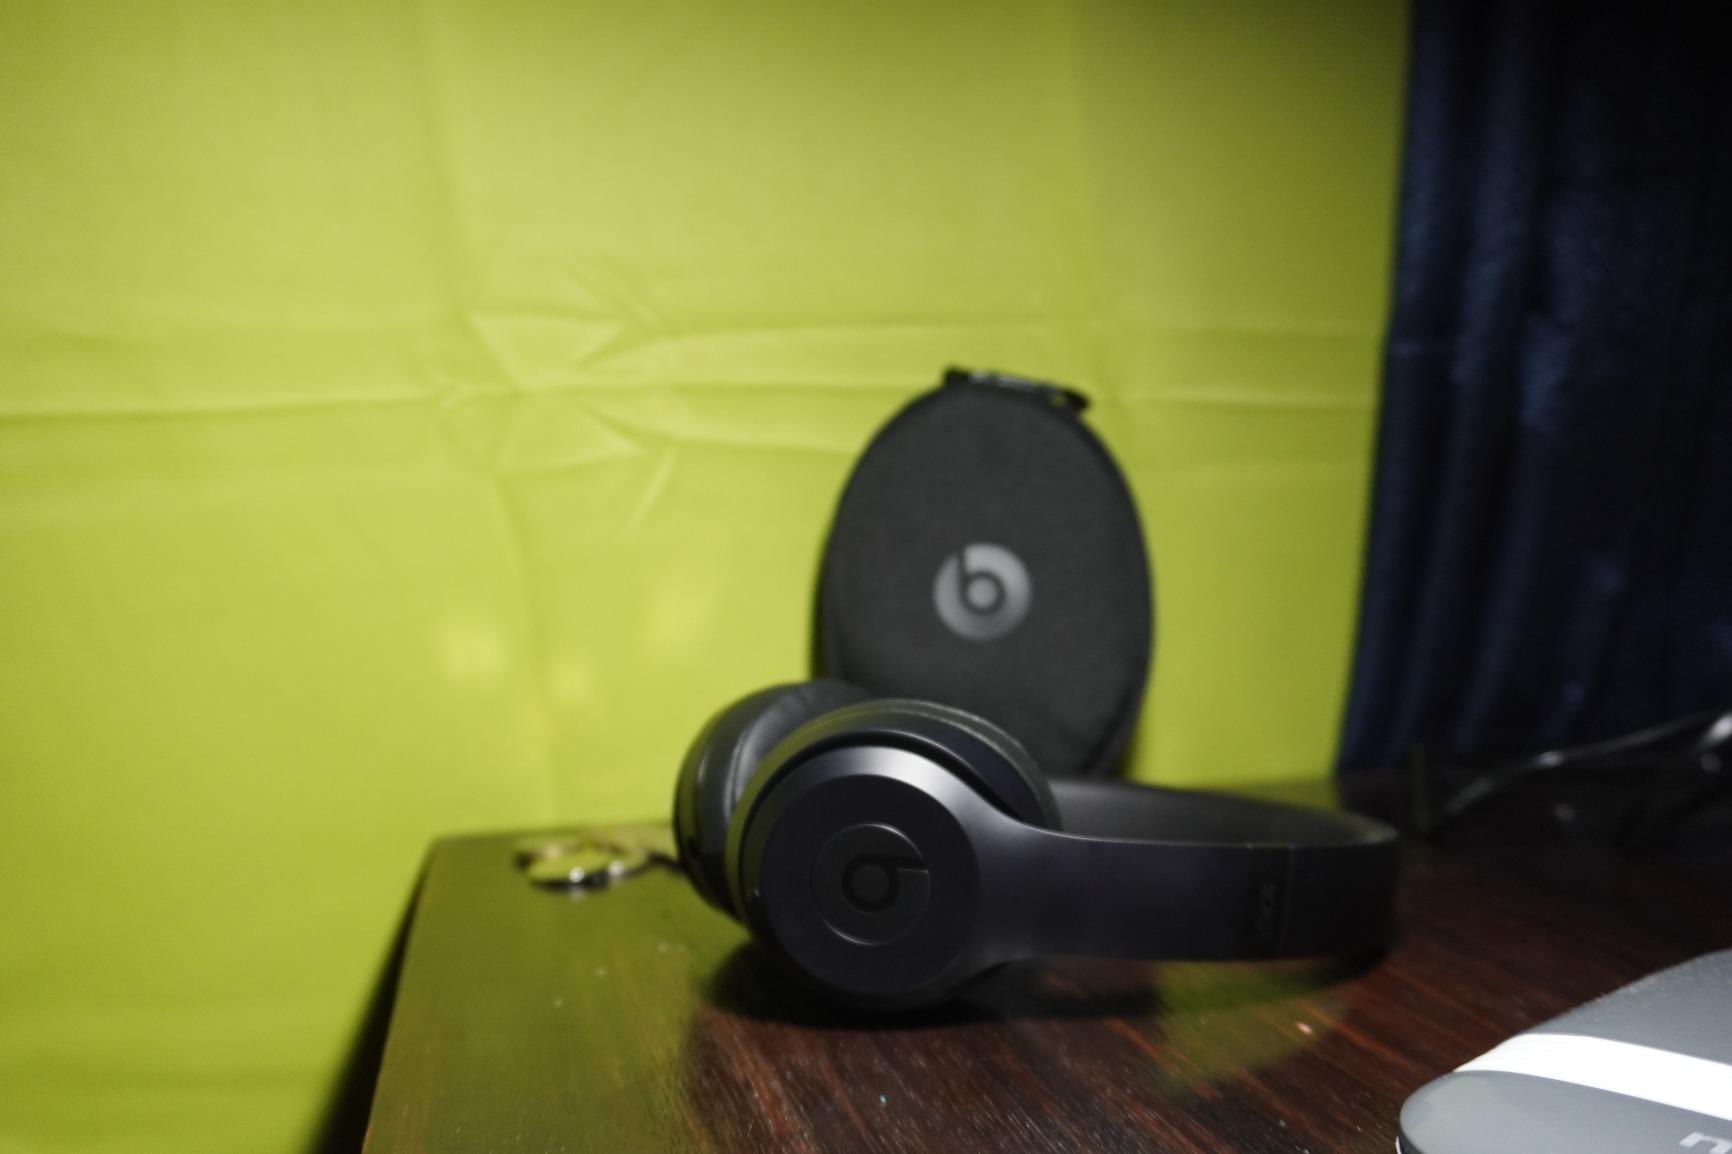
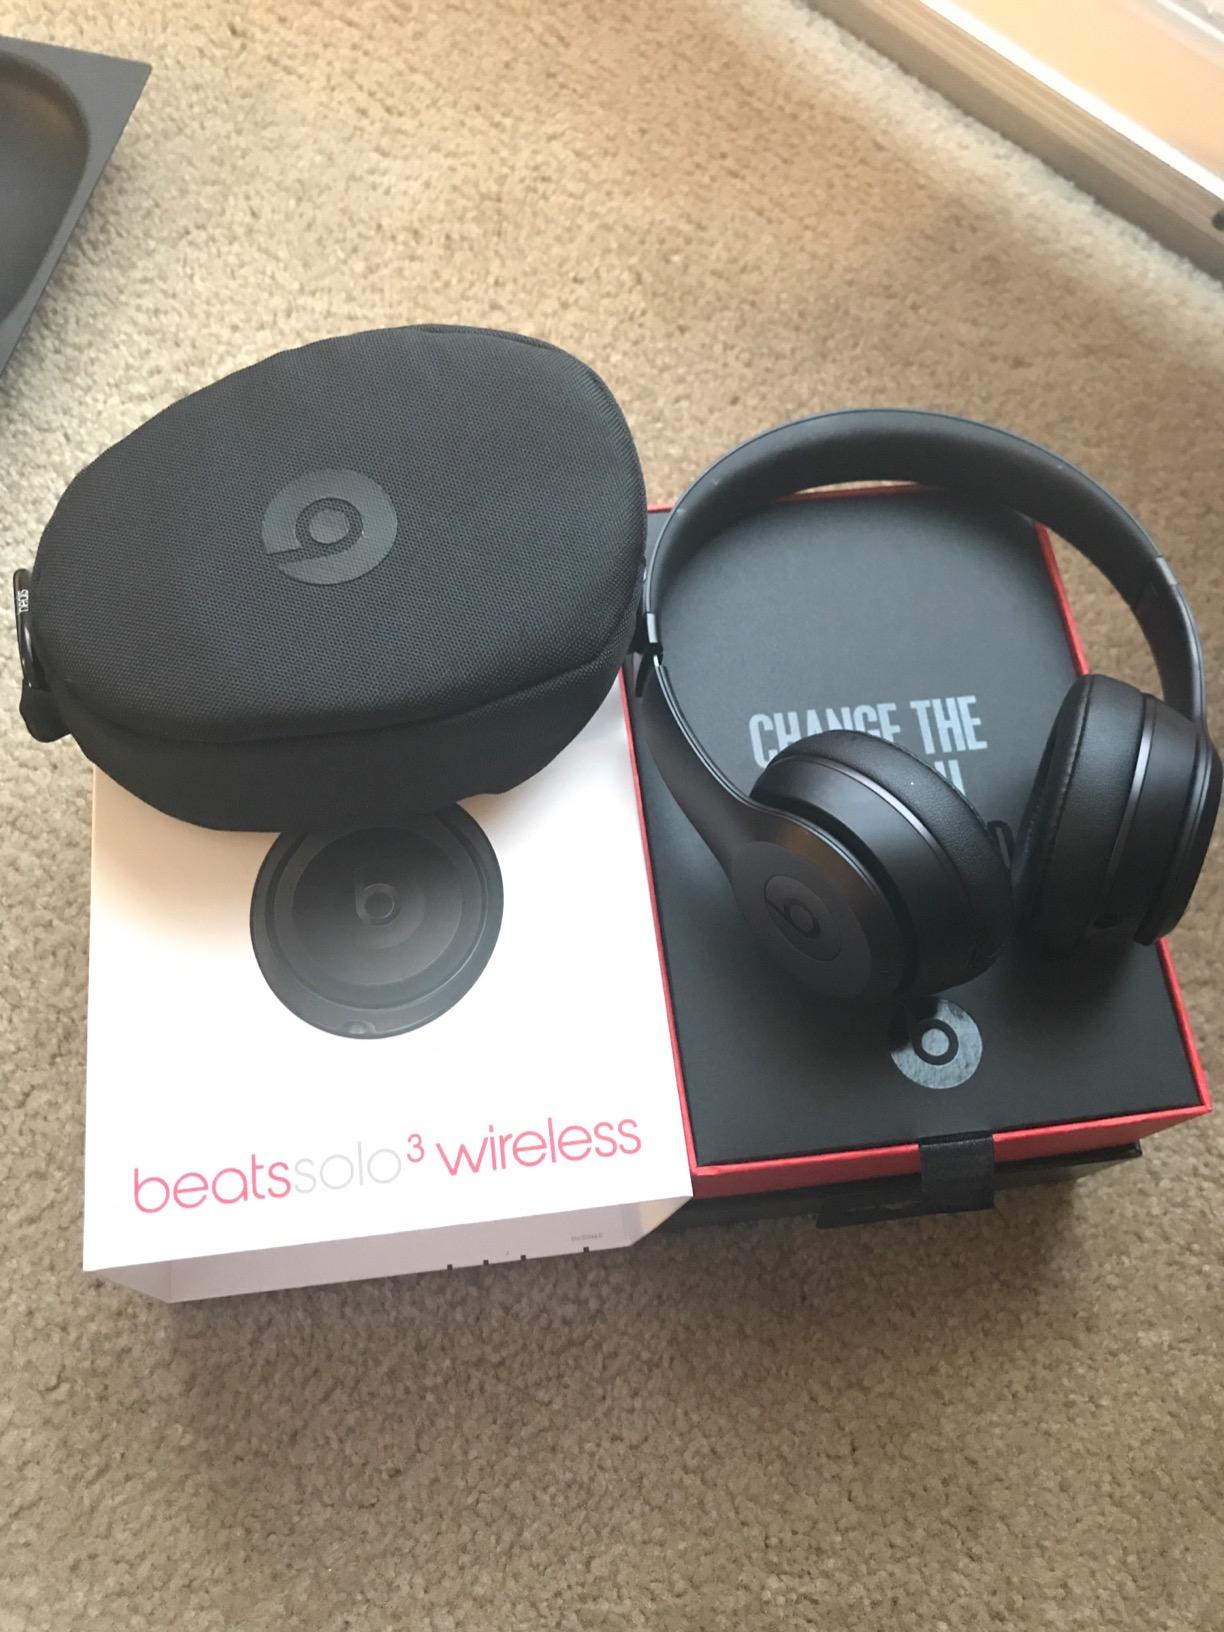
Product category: headphones
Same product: yes